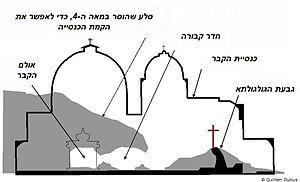
Le site de la tombe du Christ.